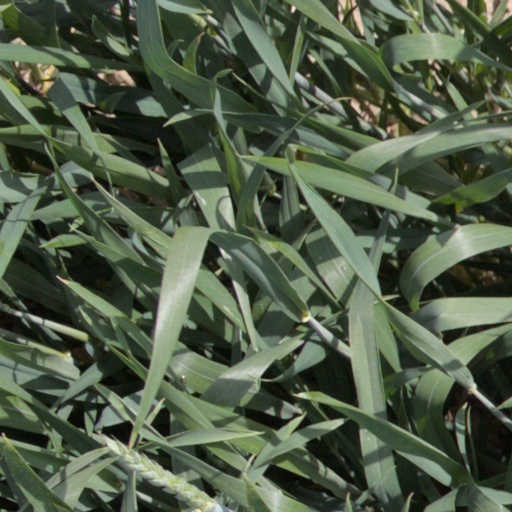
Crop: wheat